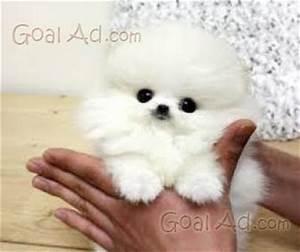
dog